Explosion of a Motor Car

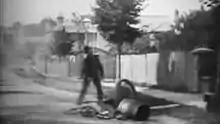
Screenshot from the film

Explosion of a Motor Car (AKA: "The Delights of Automobiling") is a 1900 British silent comic trick film, directed by Cecil M. Hepworth, featuring an exploding automobile scattering the body parts of its driver and passenger. "One of the most memorable of early British trick films" according to Michael Brooke of BFI Screenonline, "was one of the first films to play with the laws of physics for comic effect." It features one of the earliest known uses in a British film of the stop trick technique discovered by French filmmaker Georges Méliès in 1896, and also includes one of the earliest film uses of comedy delay – later to be widely used as a convention in animated films – where objects take much longer to fall to the ground than they would do in reality. It is included in the BFI DVD "Early Cinema: Primitives and Pioneers" and a clip is featured in Paul Merton's interactive guide to early British silent comedy "How They Laughed" on the BFI website.